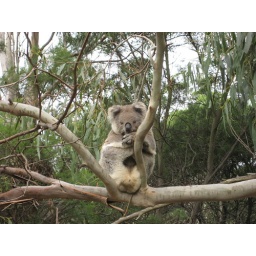
one of half a dozen we found napping in trees at the tower hill reserve